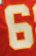
Number: 6